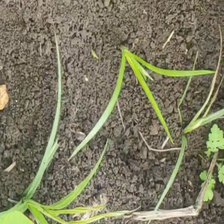
Weed species: Lavhala_(Cyperus_Rotundus)